Change (Christina Aguilera song)

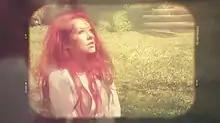
Red-haired Aguilera in the lyric video

A lyric video premiered on Vevo and later on YouTube on June 16, 2016. In the video, lyrics of the song on a background of home movie, alternating childhood photographs of Aguilera with scenes that appear with red hair and chanting the subject.